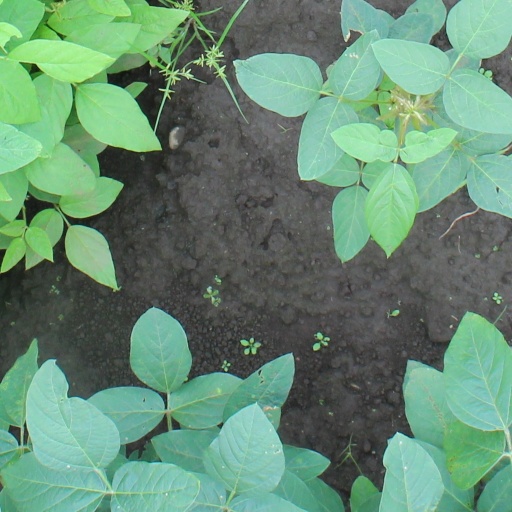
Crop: soybean